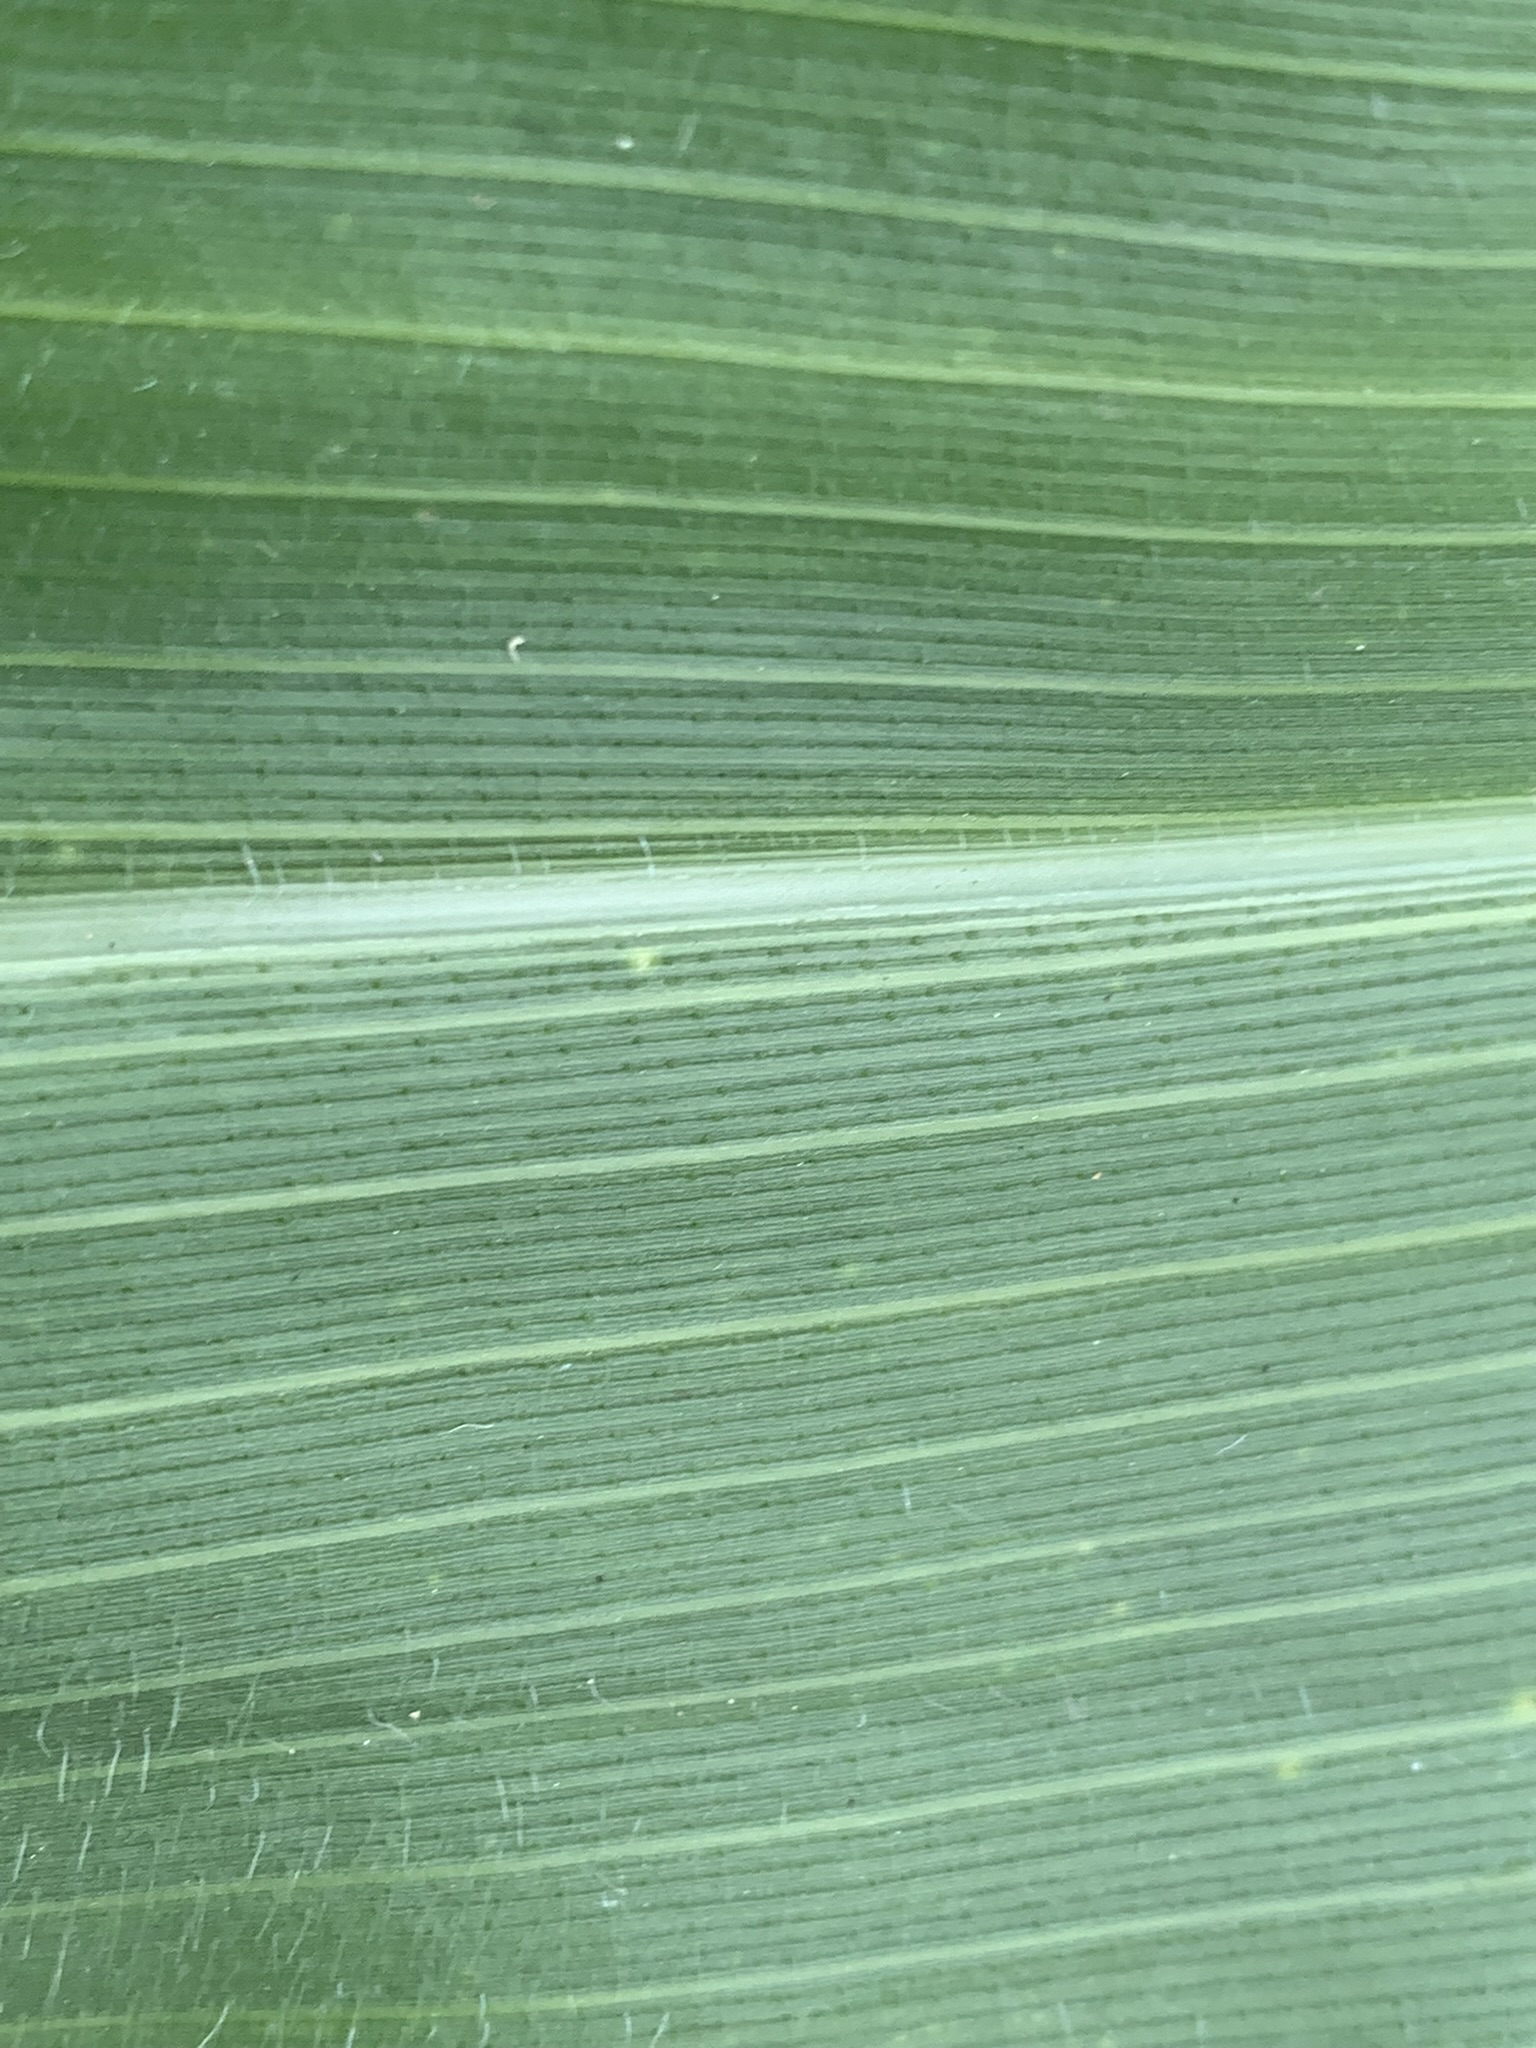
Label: Healthy